Siege of Maastricht (1673)

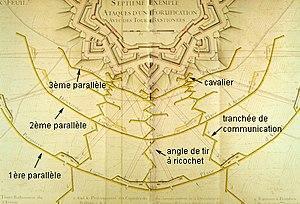
The siege parallel: three parallel trenches, linked by communication lines. The first is out of range of defensive fire, the third brings the attacking troops as close to the assault point as possible, while redoubts protect the ends of each.

Maastricht was the first siege where the famous French engineer Sébastien Le Prestre de Vauban directed operations, rather than being a technical advisor. He was not a military commander and according to the custom of the time, subordinate to the senior officer present, in this case Louis XIV. Louis had forbidden his generals de Condé or Turenne to be present at the siege to prevent them from sharing in the glory. The King regularly visited the trenches, exposing himself to enemy fire and was closely followed by painters and poets who had to immortalise his exploits for posterity, as well as the court historian Paul Pellisson.